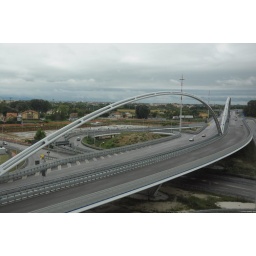
View from hotelroom in Padova on lots of roads and a fascinating bridge viaduct.